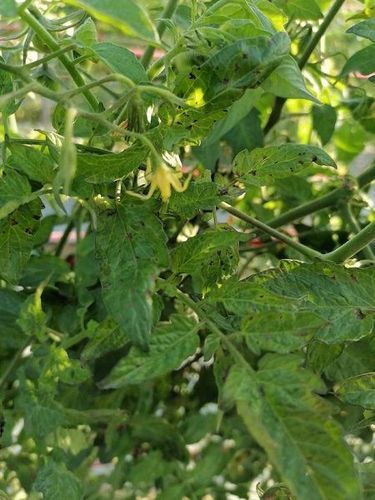
Plant: Tomato
Disease: tomato bacterial leaf spot